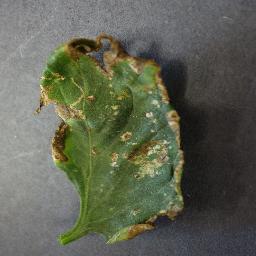
Label: Tomato___Bacterial_spot